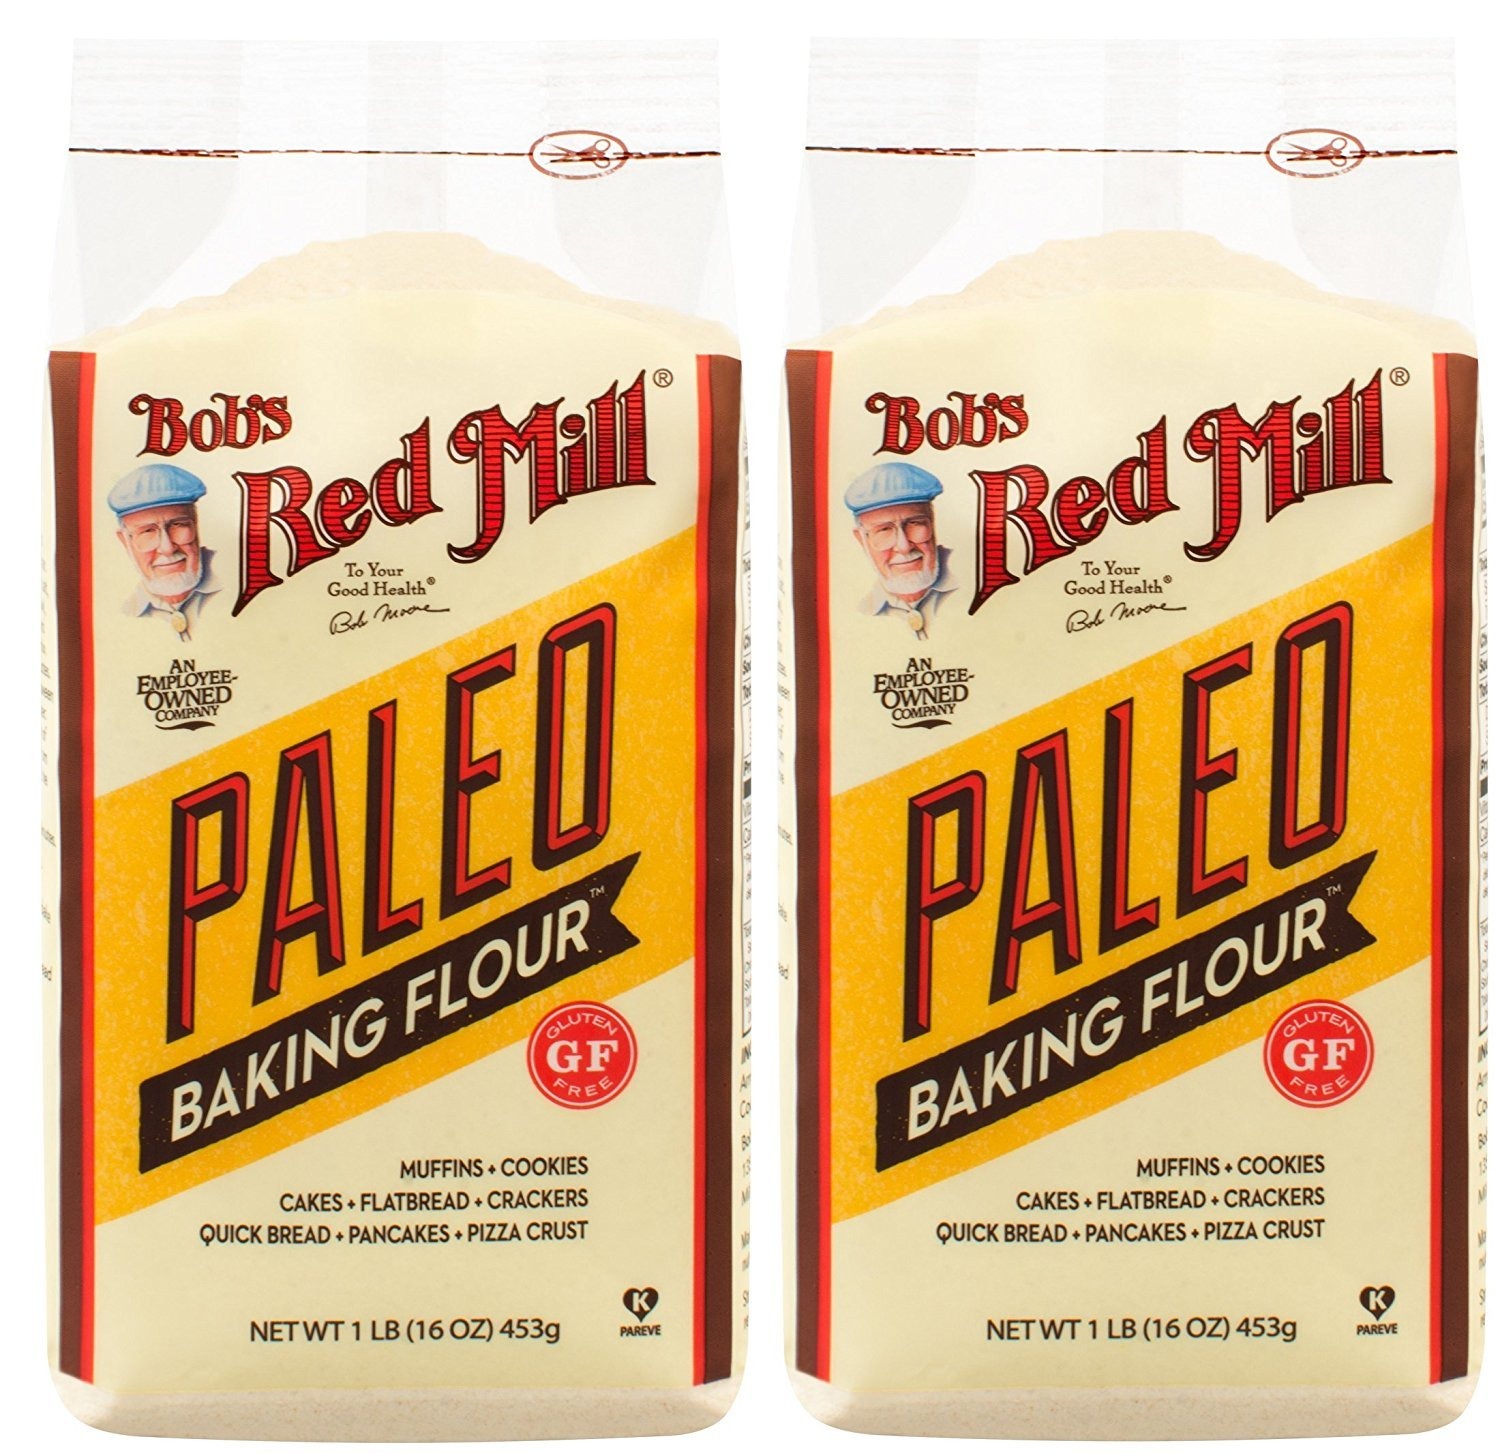
Item Name: Bobs Red Mill Flour Baking Paleo - Non Gluten - Pack of 2
Bullet Point 1: PALEO ingredients for those who follow a paleo, primal or other grain-free diet, including nuts flours, starches, whole nuts, and seeds.
Bullet Point 2: GLUTEN FREE facility and tested for gluten free integrity in our quality control laboratory using an ELISA Gluten Assay test.
Bullet Point 3: KOSHER certified kosher pareve or kosher dairy by Rabbi Avrohom Teichman of Kehilla Kosher, Igud HaKashrus of Los Angeles.
Bullet Point 4: VEGAN meaning it is made without the use of any animal products including eggs, dairy, and honey.
Bullet Point 5: Grain free Gluten free Dairy free Bean free 13 net carbs per serving Good source of fiber
Value: 32.0
Unit: Ounce

Price: 32.99